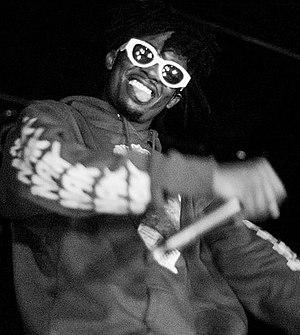
Playboi Carti, de son vrai nom Jordan Terrell Carter, né le 13 septembre 1996 à Atlanta dans l'État de Géorgie, est un rappeur américain. Il s'est fait mondialement connaître en 2017 avec sa mixtape Playboi Carti, contenant ses grands succès Magnolia et wokeuplikethis*. Le 11 mai 2018, il a sorti son premier album, Die Lit, qui a atteint la 3ᵉ place du Billboard Hot 200.